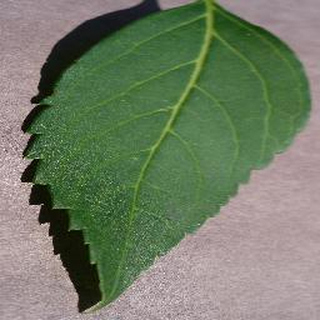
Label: healthy_cherry